Mars 96

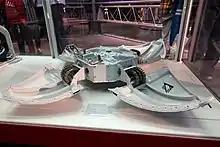
Mars 96 probe and lander engineering model at Steven F. Udvar-Hazy Center, Virginia, United States

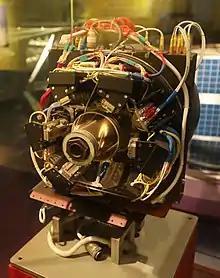
FONEMA engineering model

The launch was to take place on 16 November 1996 on a Proton 8K82K/11S824F launch vehicle. This is a four-stage rocket in a configuration which had flown only twice before, both times to launch Phobos spacecraft towards Mars in 1988. The first three stages were to burn to fuel depletion. The fourth stage, called the Blok D-2, would then ignite to place it and the spacecraft into a parking orbit around the Earth. Later it was to re-ignite to begin the trans-Mars injection maneuver. After the fourth stage shut-down, the spacecraft was to separate, deploy its antennae, and use its propulsion unit to complete the burn. After this was complete, the spacecraft was to deploy its solar panels and the PAIS science platform.